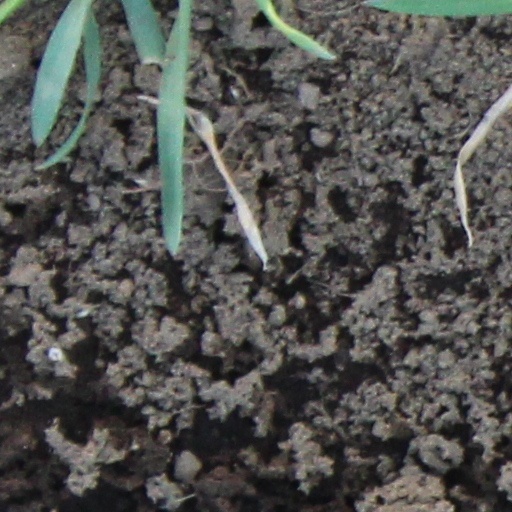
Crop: wheat